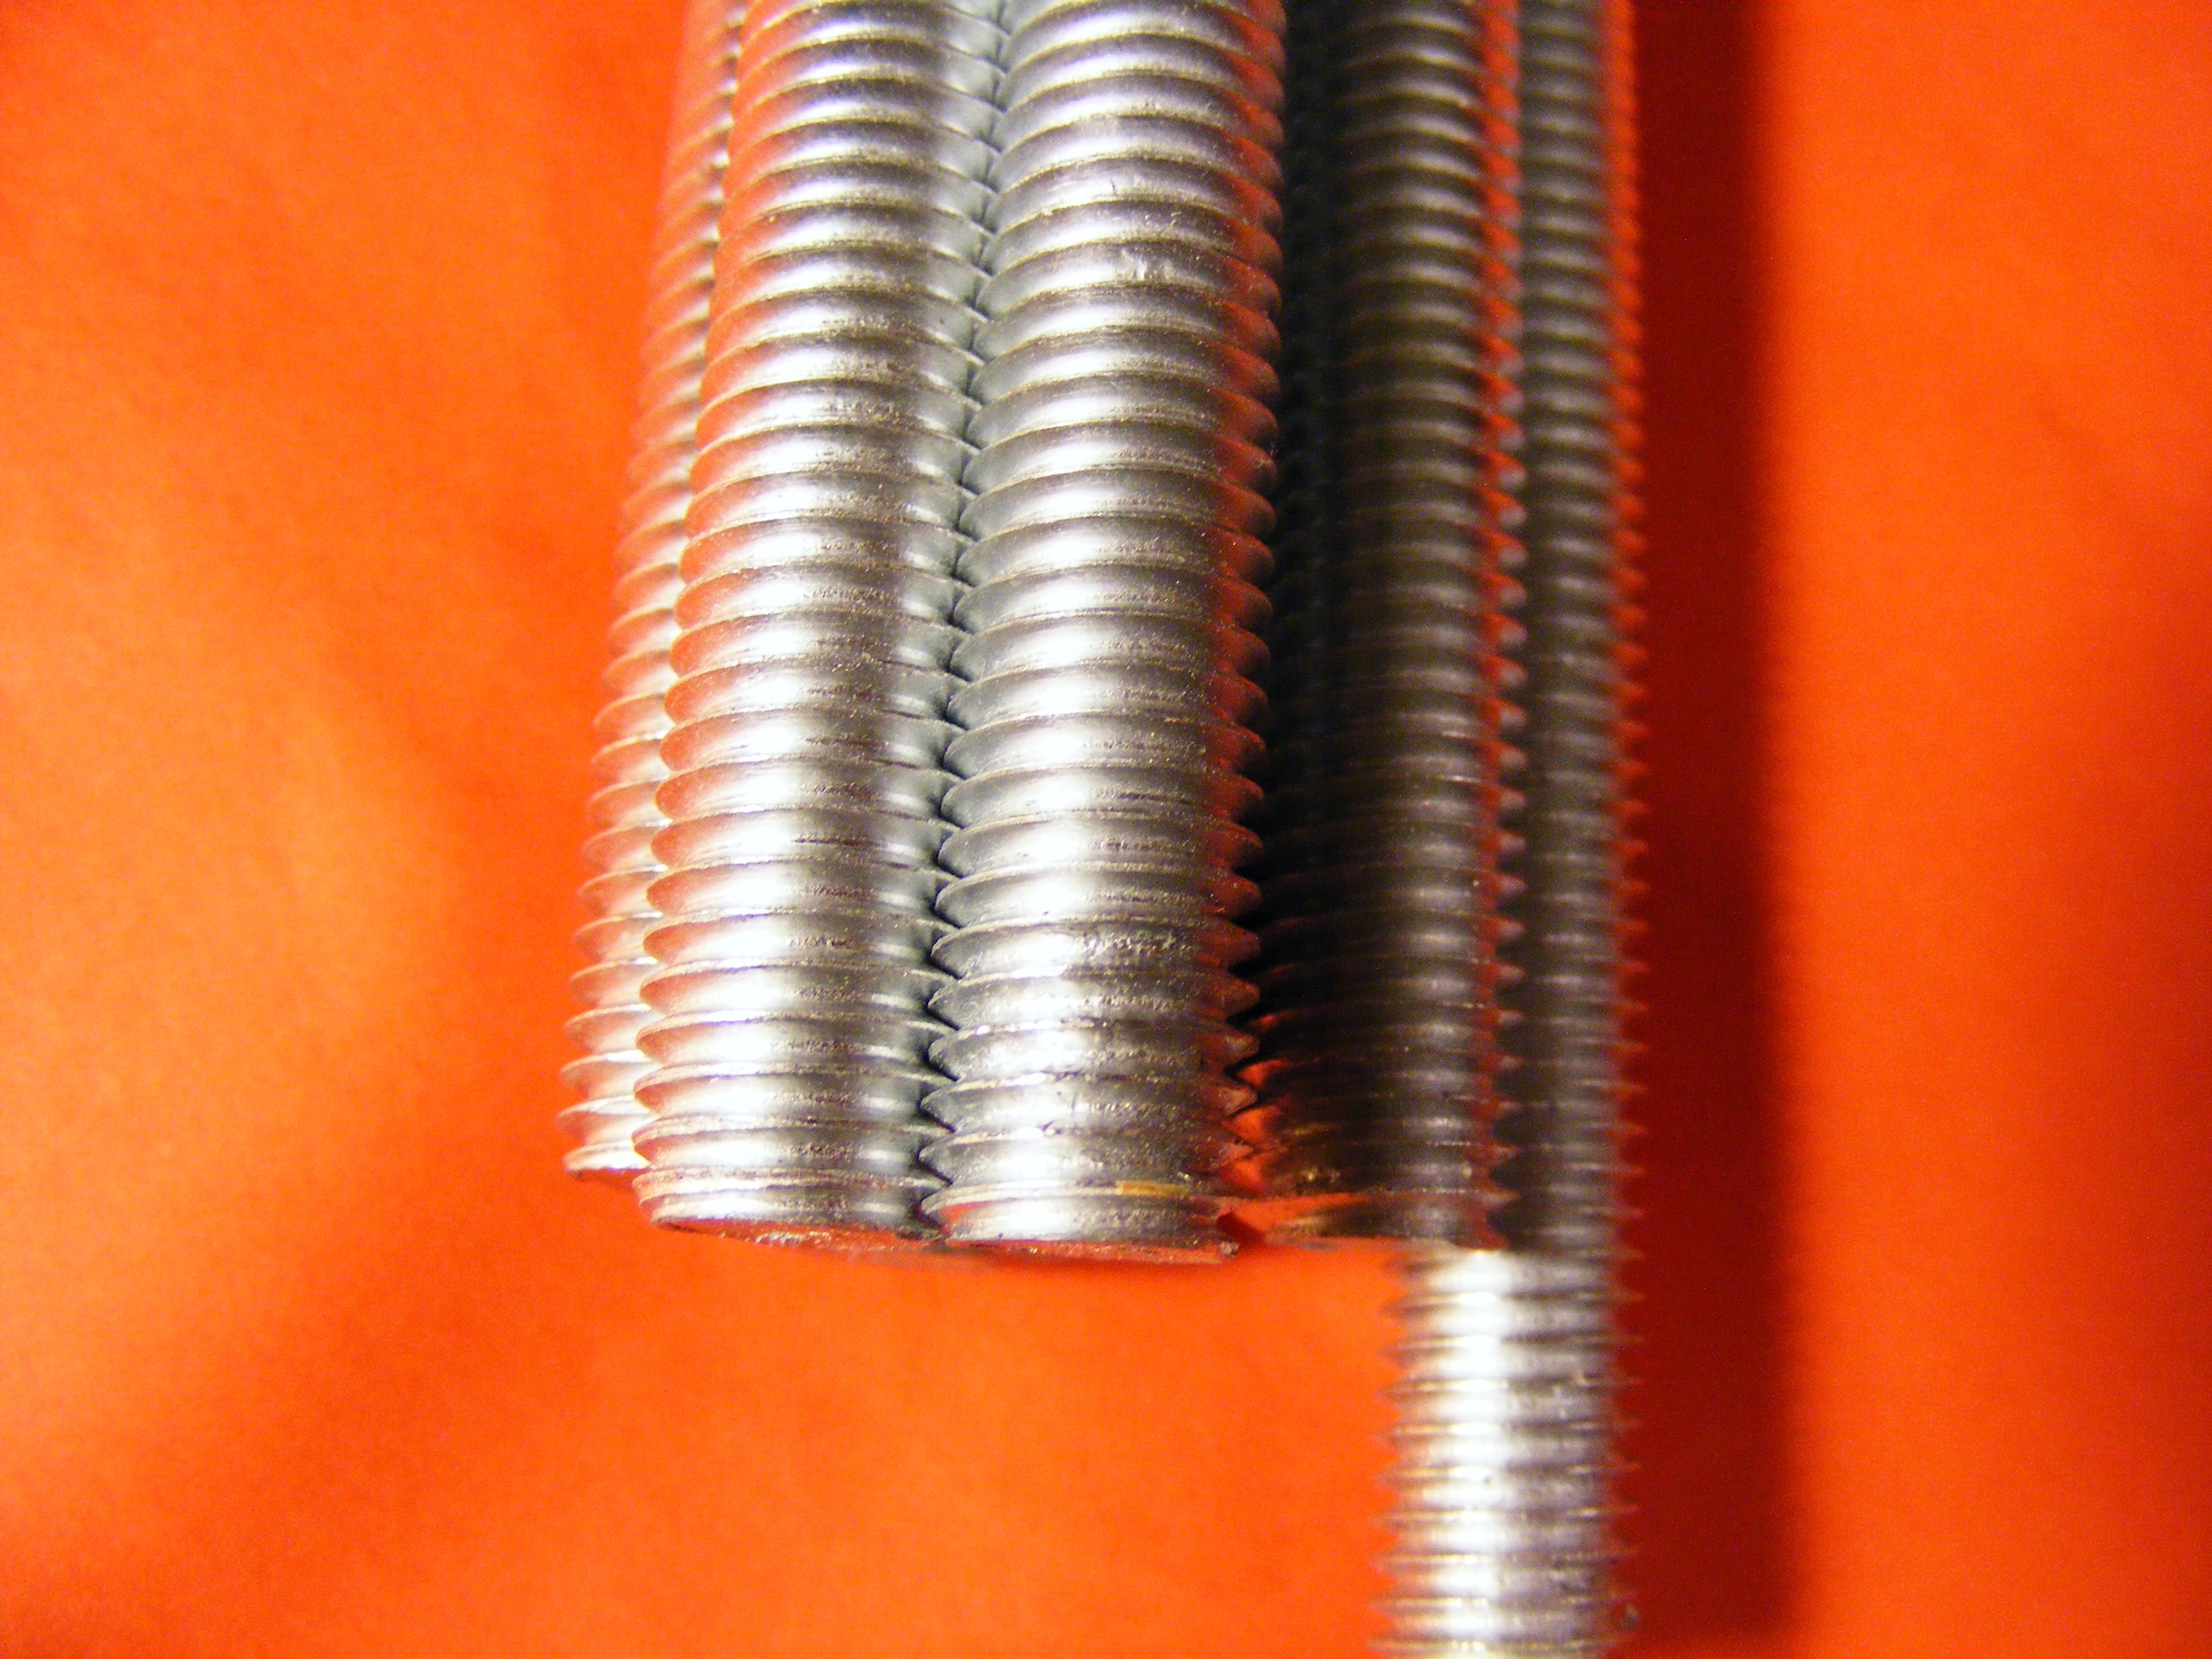
work, part, tool, workshop, steel, orange, construction, repair, equipment, metal, gray, industry, material, fastener, screw, thread, design, mechanical, build, hardware, iron, bolts, shiny, fix, mechanic, stainless, metallic, industries, orange background, construct, tighten, sizes, bolt 004, bolt and nut